Château d'Uriage

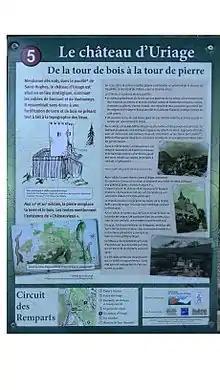
Plaque at Château d'Uriage

The castle was built at the end of the 10th century, then transformed during the 15th and 16th centuries.